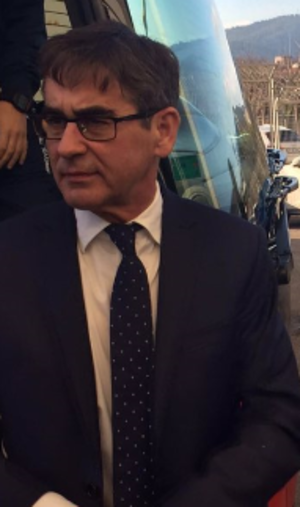
Fernando Vázquez Pena, né le 24 octobre 1954 à Castrofeito, est un entraîneur espagnol de football. Il est considéré comme un entraîneur atypique en raison de ses études littéraires et du fait qu'il n'a pas été footballeur professionnel.